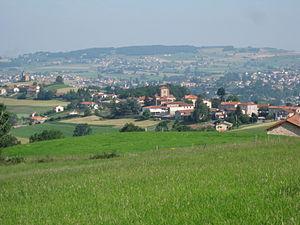
village de COISE 69590 Rhône
Coise est une commune française, située dans le département du Rhône en région Auvergne-Rhône-Alpes.